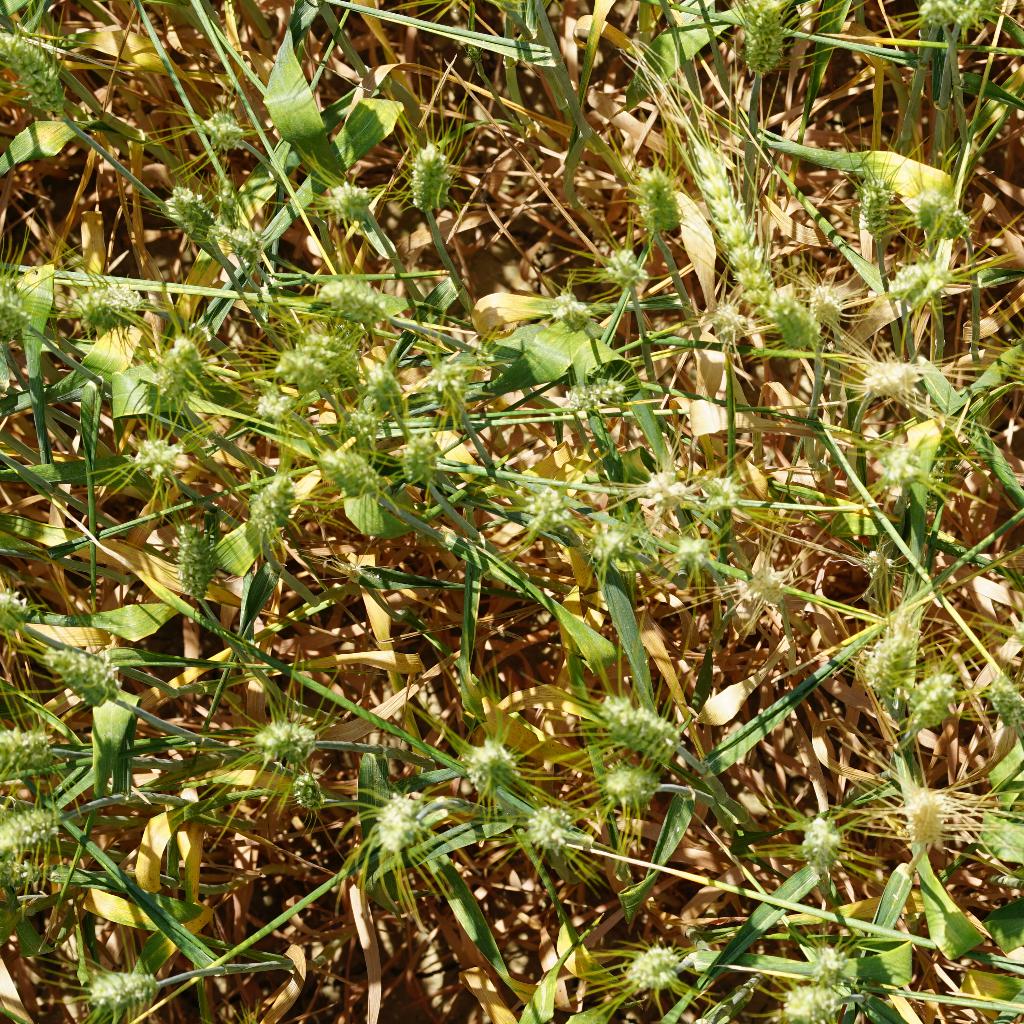
Country: France
Location: Gréoux
Wheat development stage: Filling